Chitty

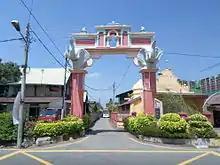
Chitty Village in Melaka.

Culturally, the Chitty have largely assimilated into the Malay culture with some Chinese, Dutch and Portuguese influences, although certain elements of Indian culture do remain. This is especially true in the case of marriages, where offerings of fruits and burning of incense are used. In the case of food, Malay spices, ingredients and the way of cooking have largely supplanted the Indian style.